University of Calicut

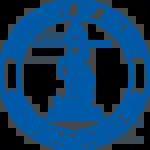
Seal of the University of Calicut

The University of Calicut, also known as Calicut University, is a state-run public university headquartered at Tenhipalam in Malappuram district of the state of Kerala, India. Established in 1968, it is the first university to be set up in northern Kerala. The university is coordinated by the University Grants Commission (re-accredited by NAAC with 'A+' grade).